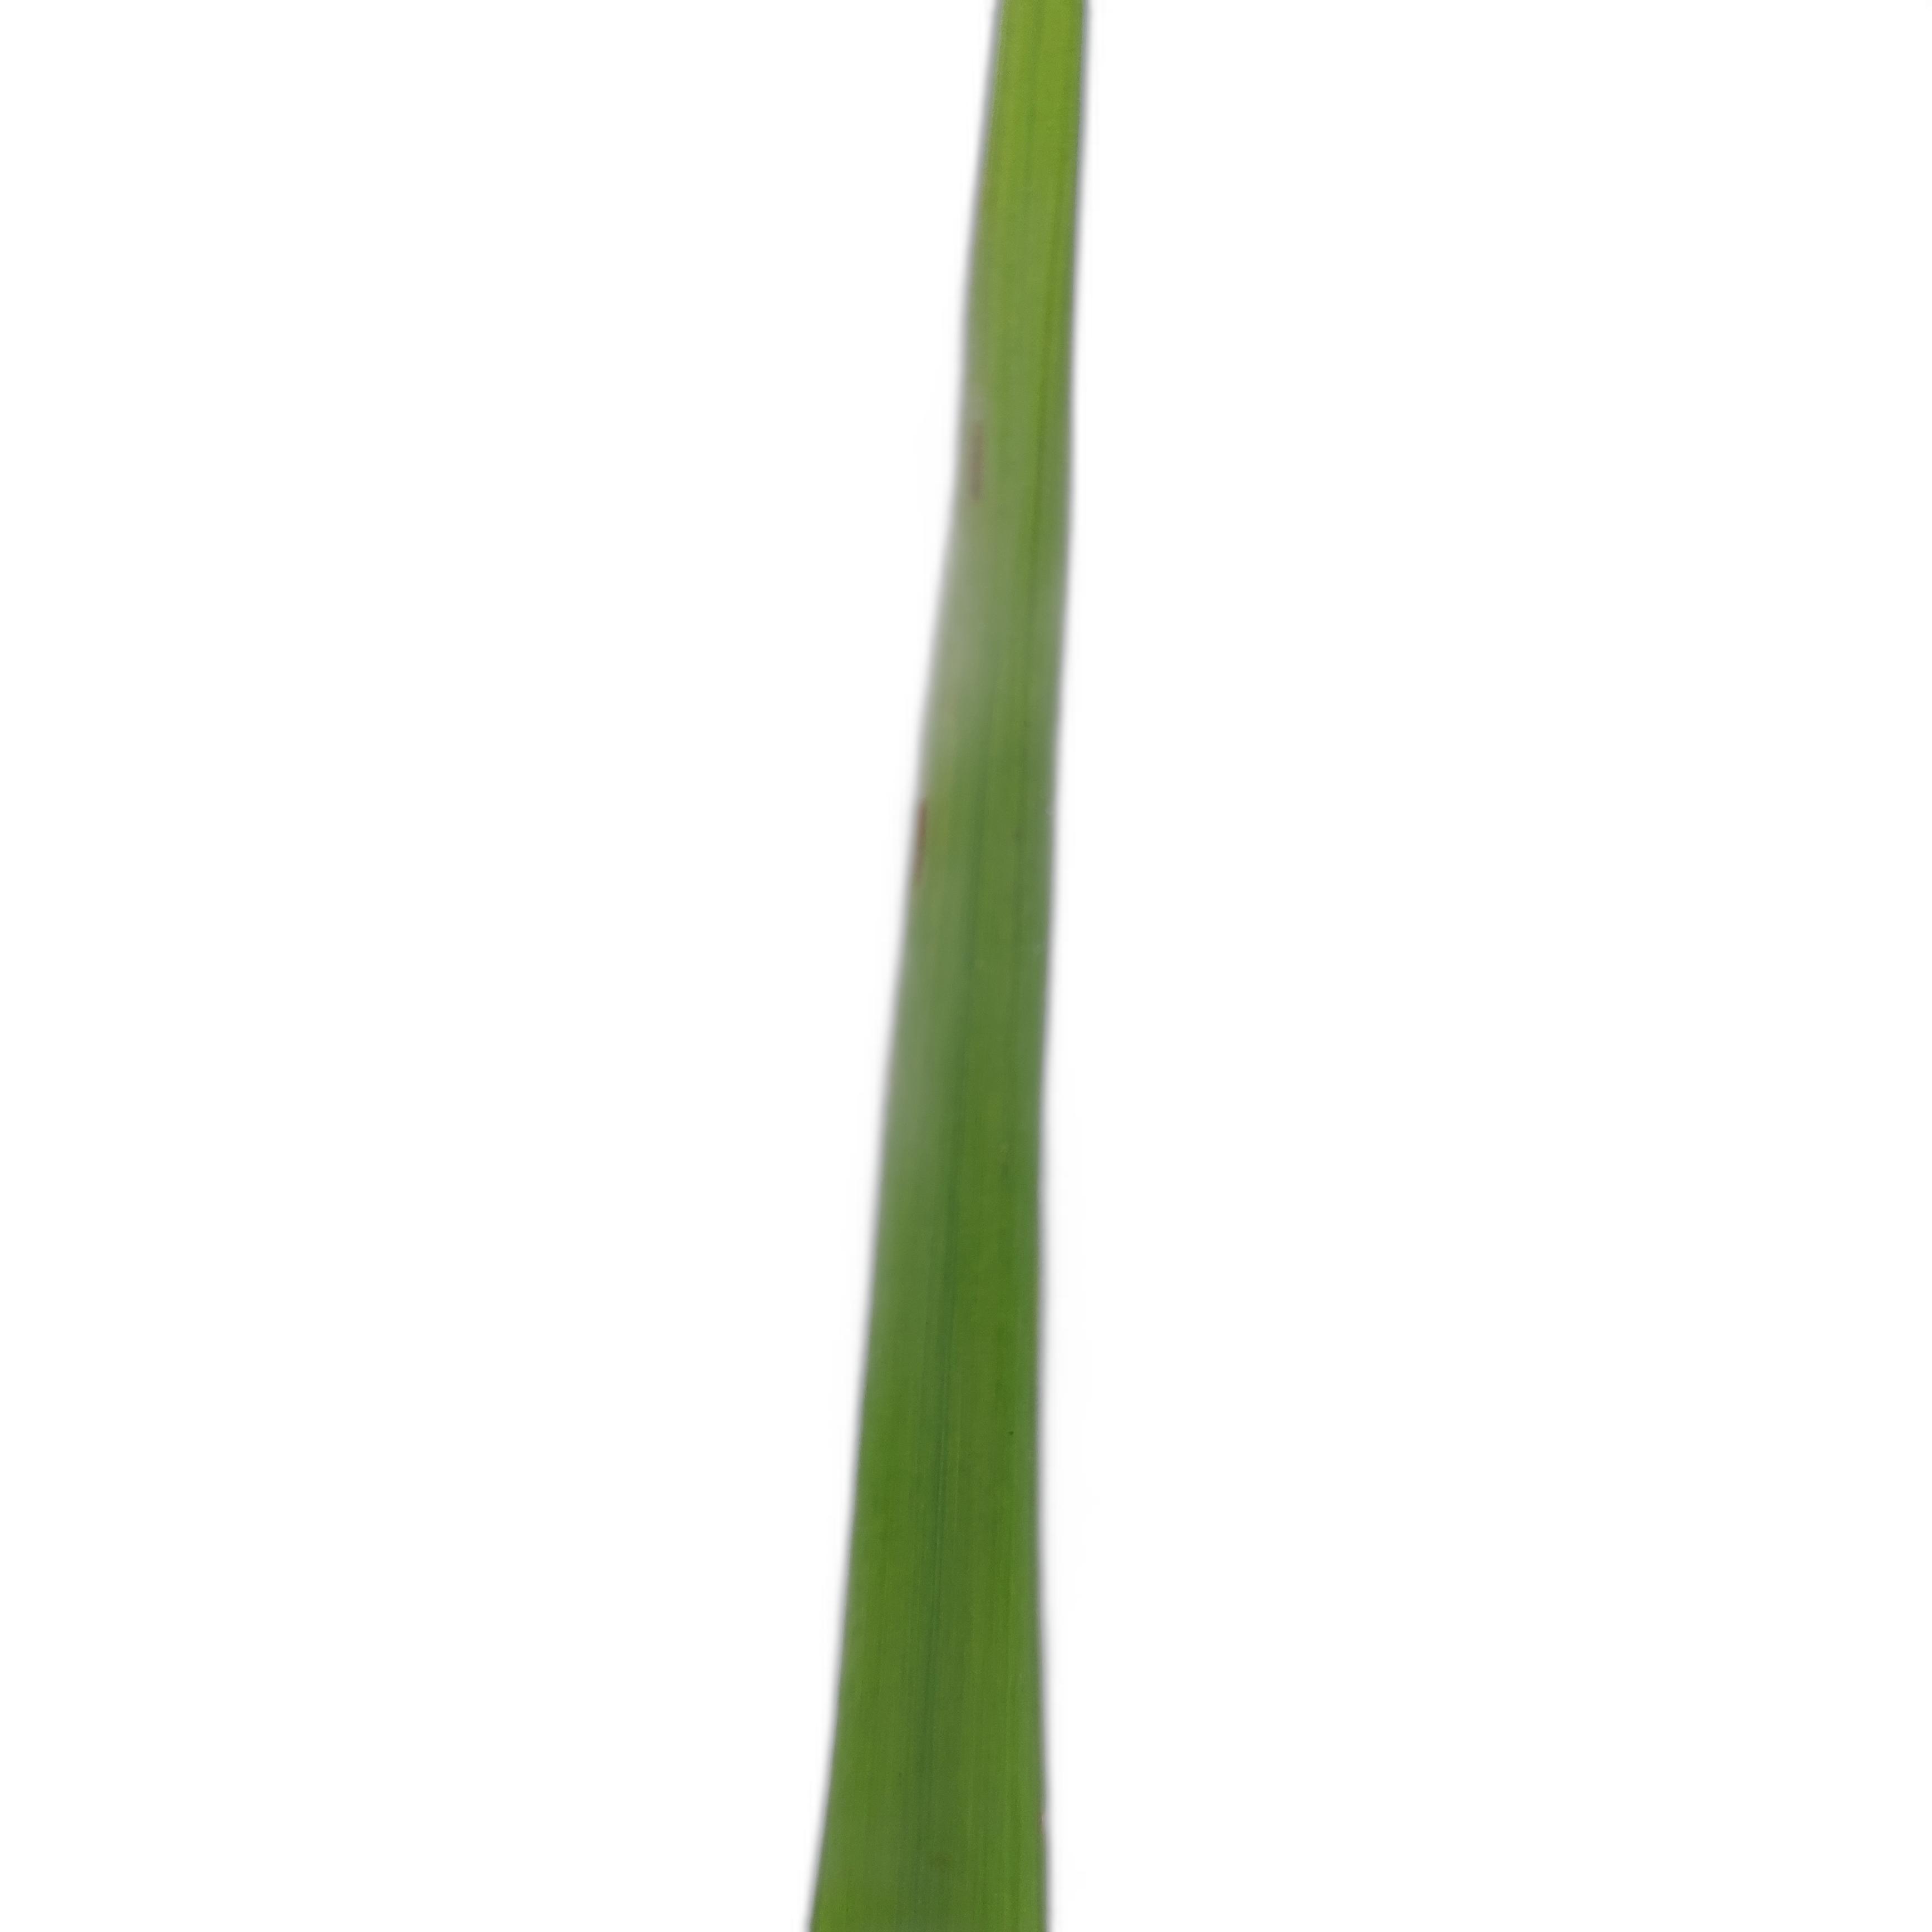
Label: Healthy